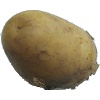
Label: Potato White 1